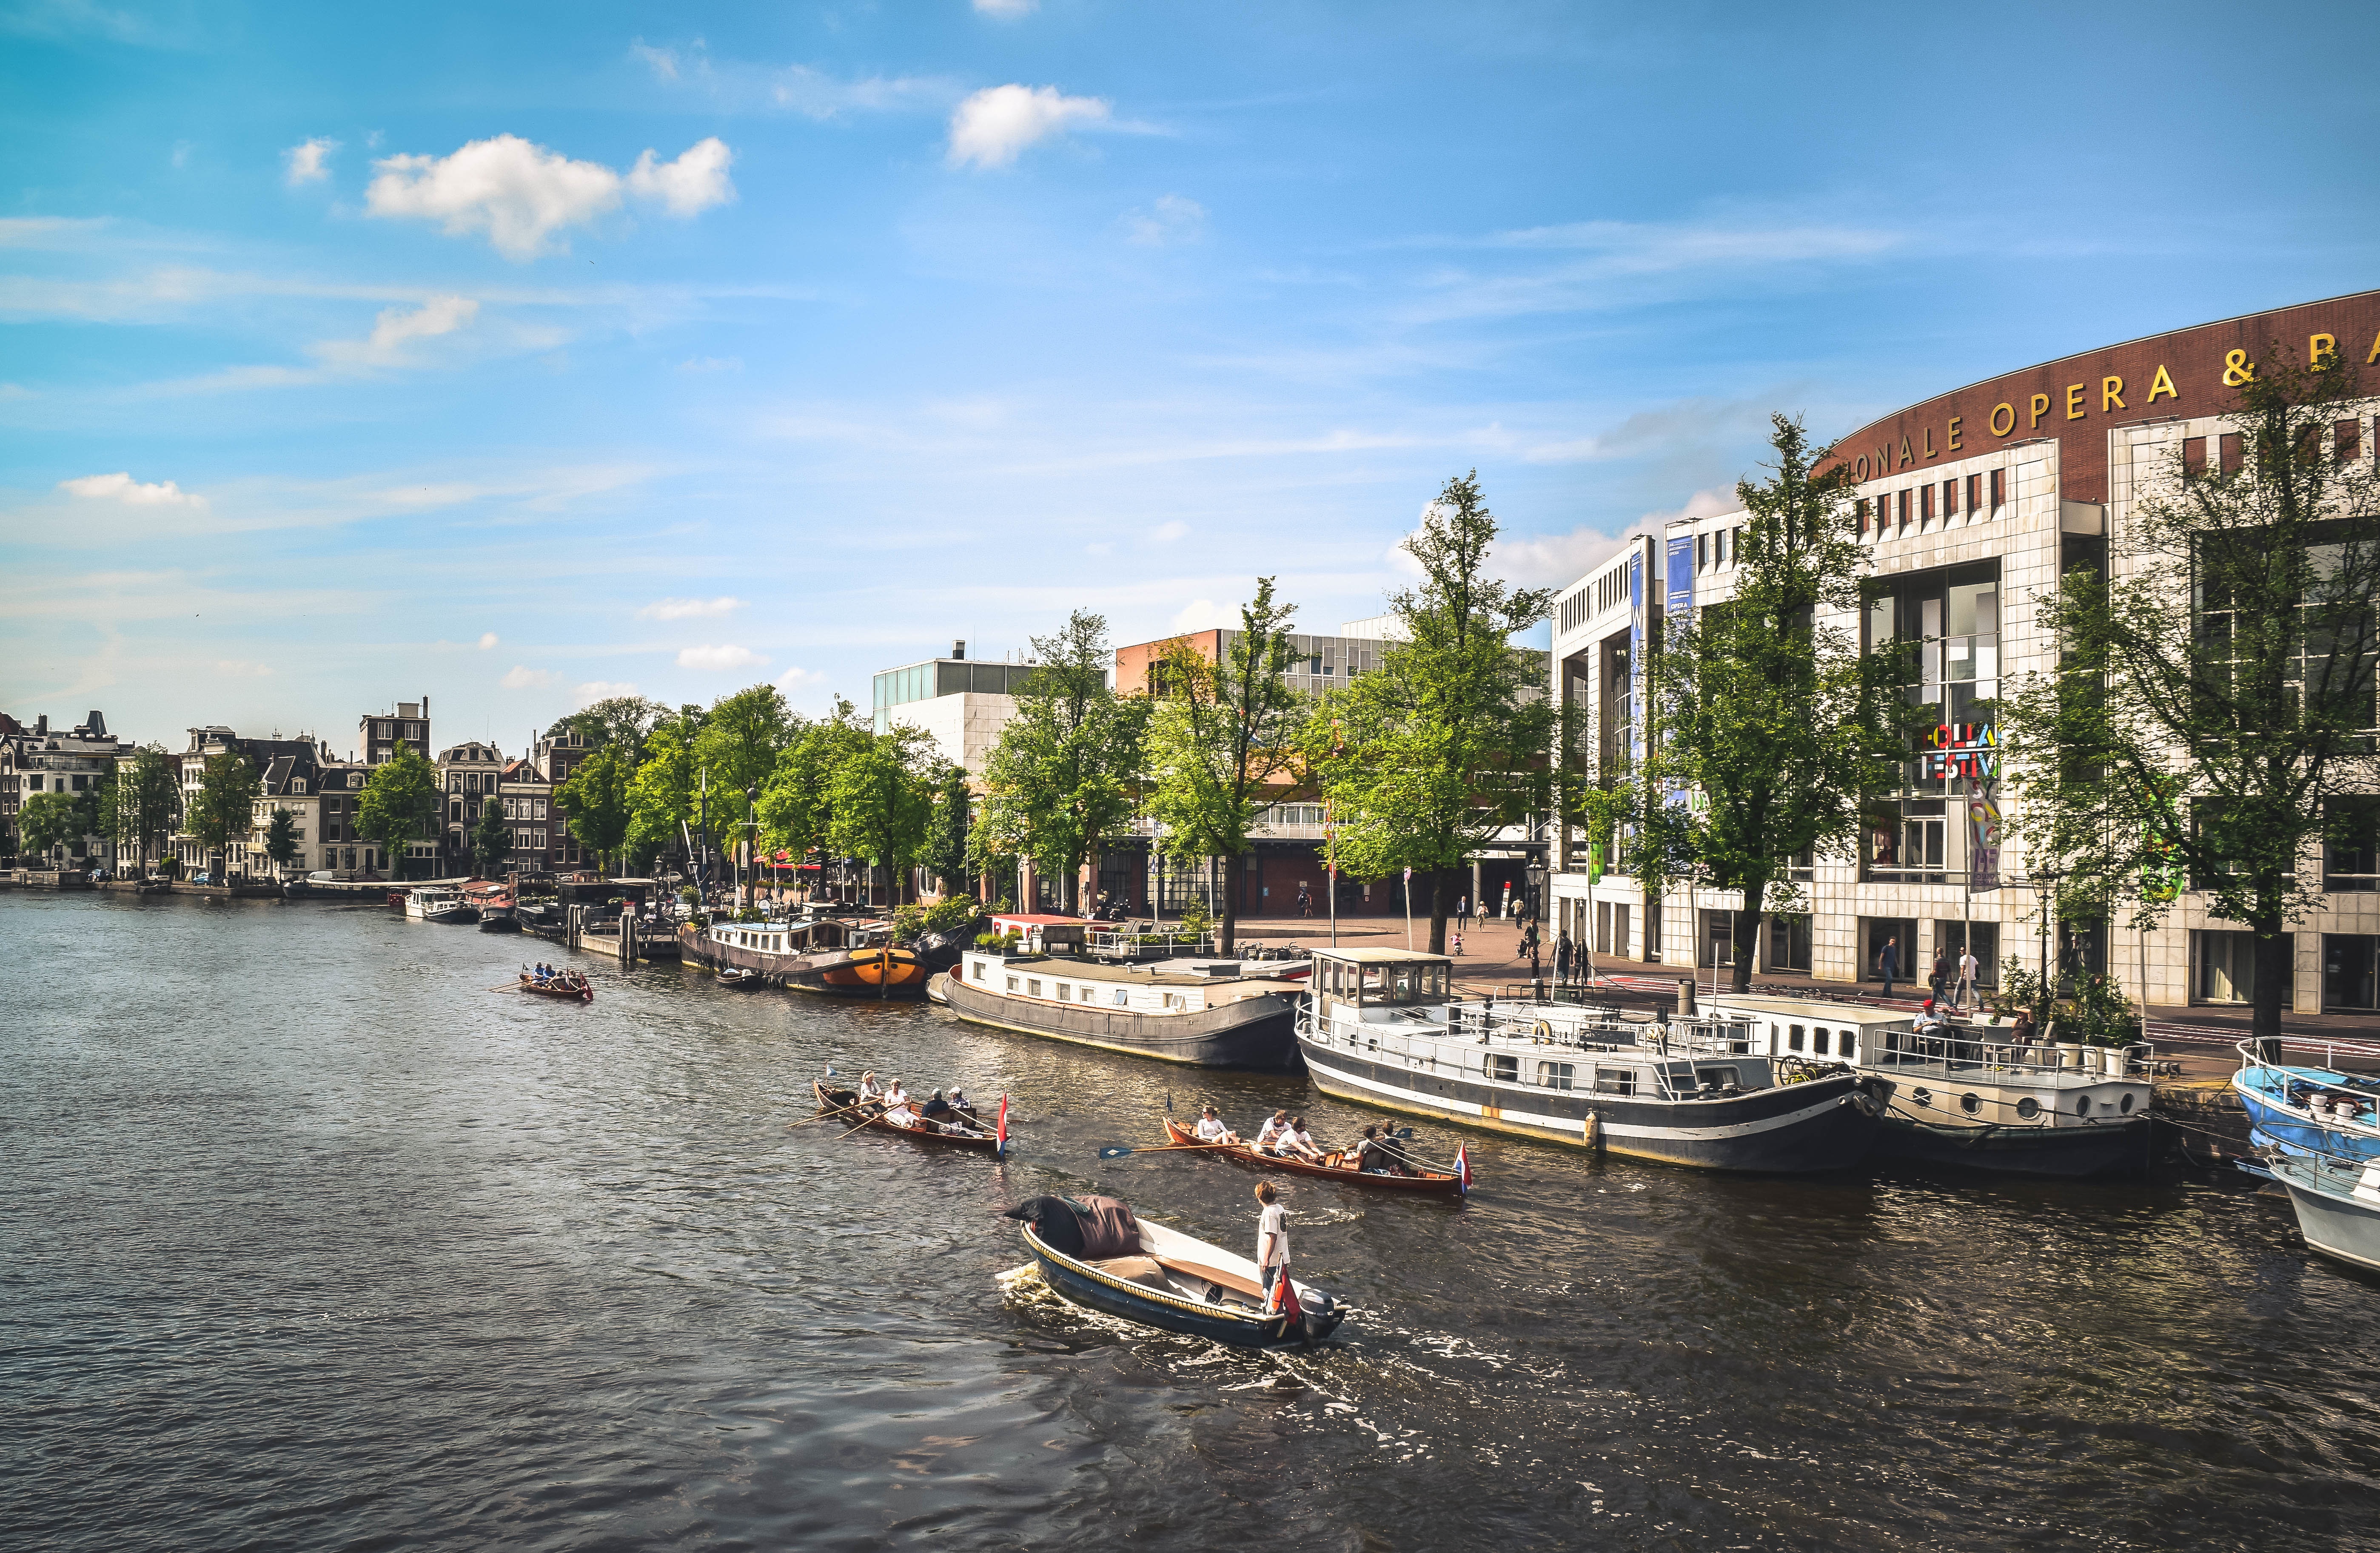
sea, dock, boat, town, river, canal, cityscape, vehicle, harbor, marina, tourism, waterway, body of water, boating, channel, landform